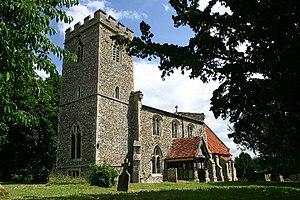
Boxted est une localité d'Angleterre, au Royaume-Uni, située dans le district de Babergh, comté du Suffolk.